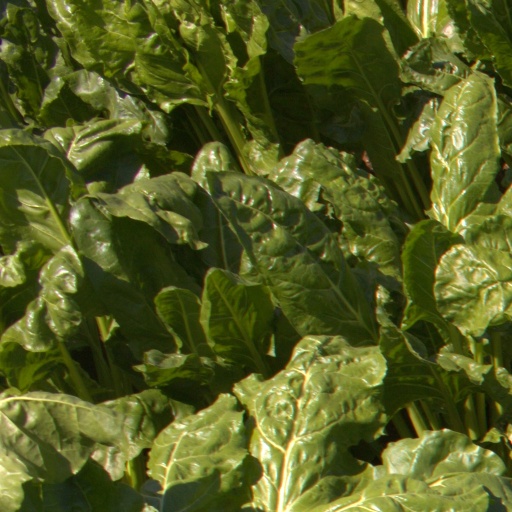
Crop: sugar beet